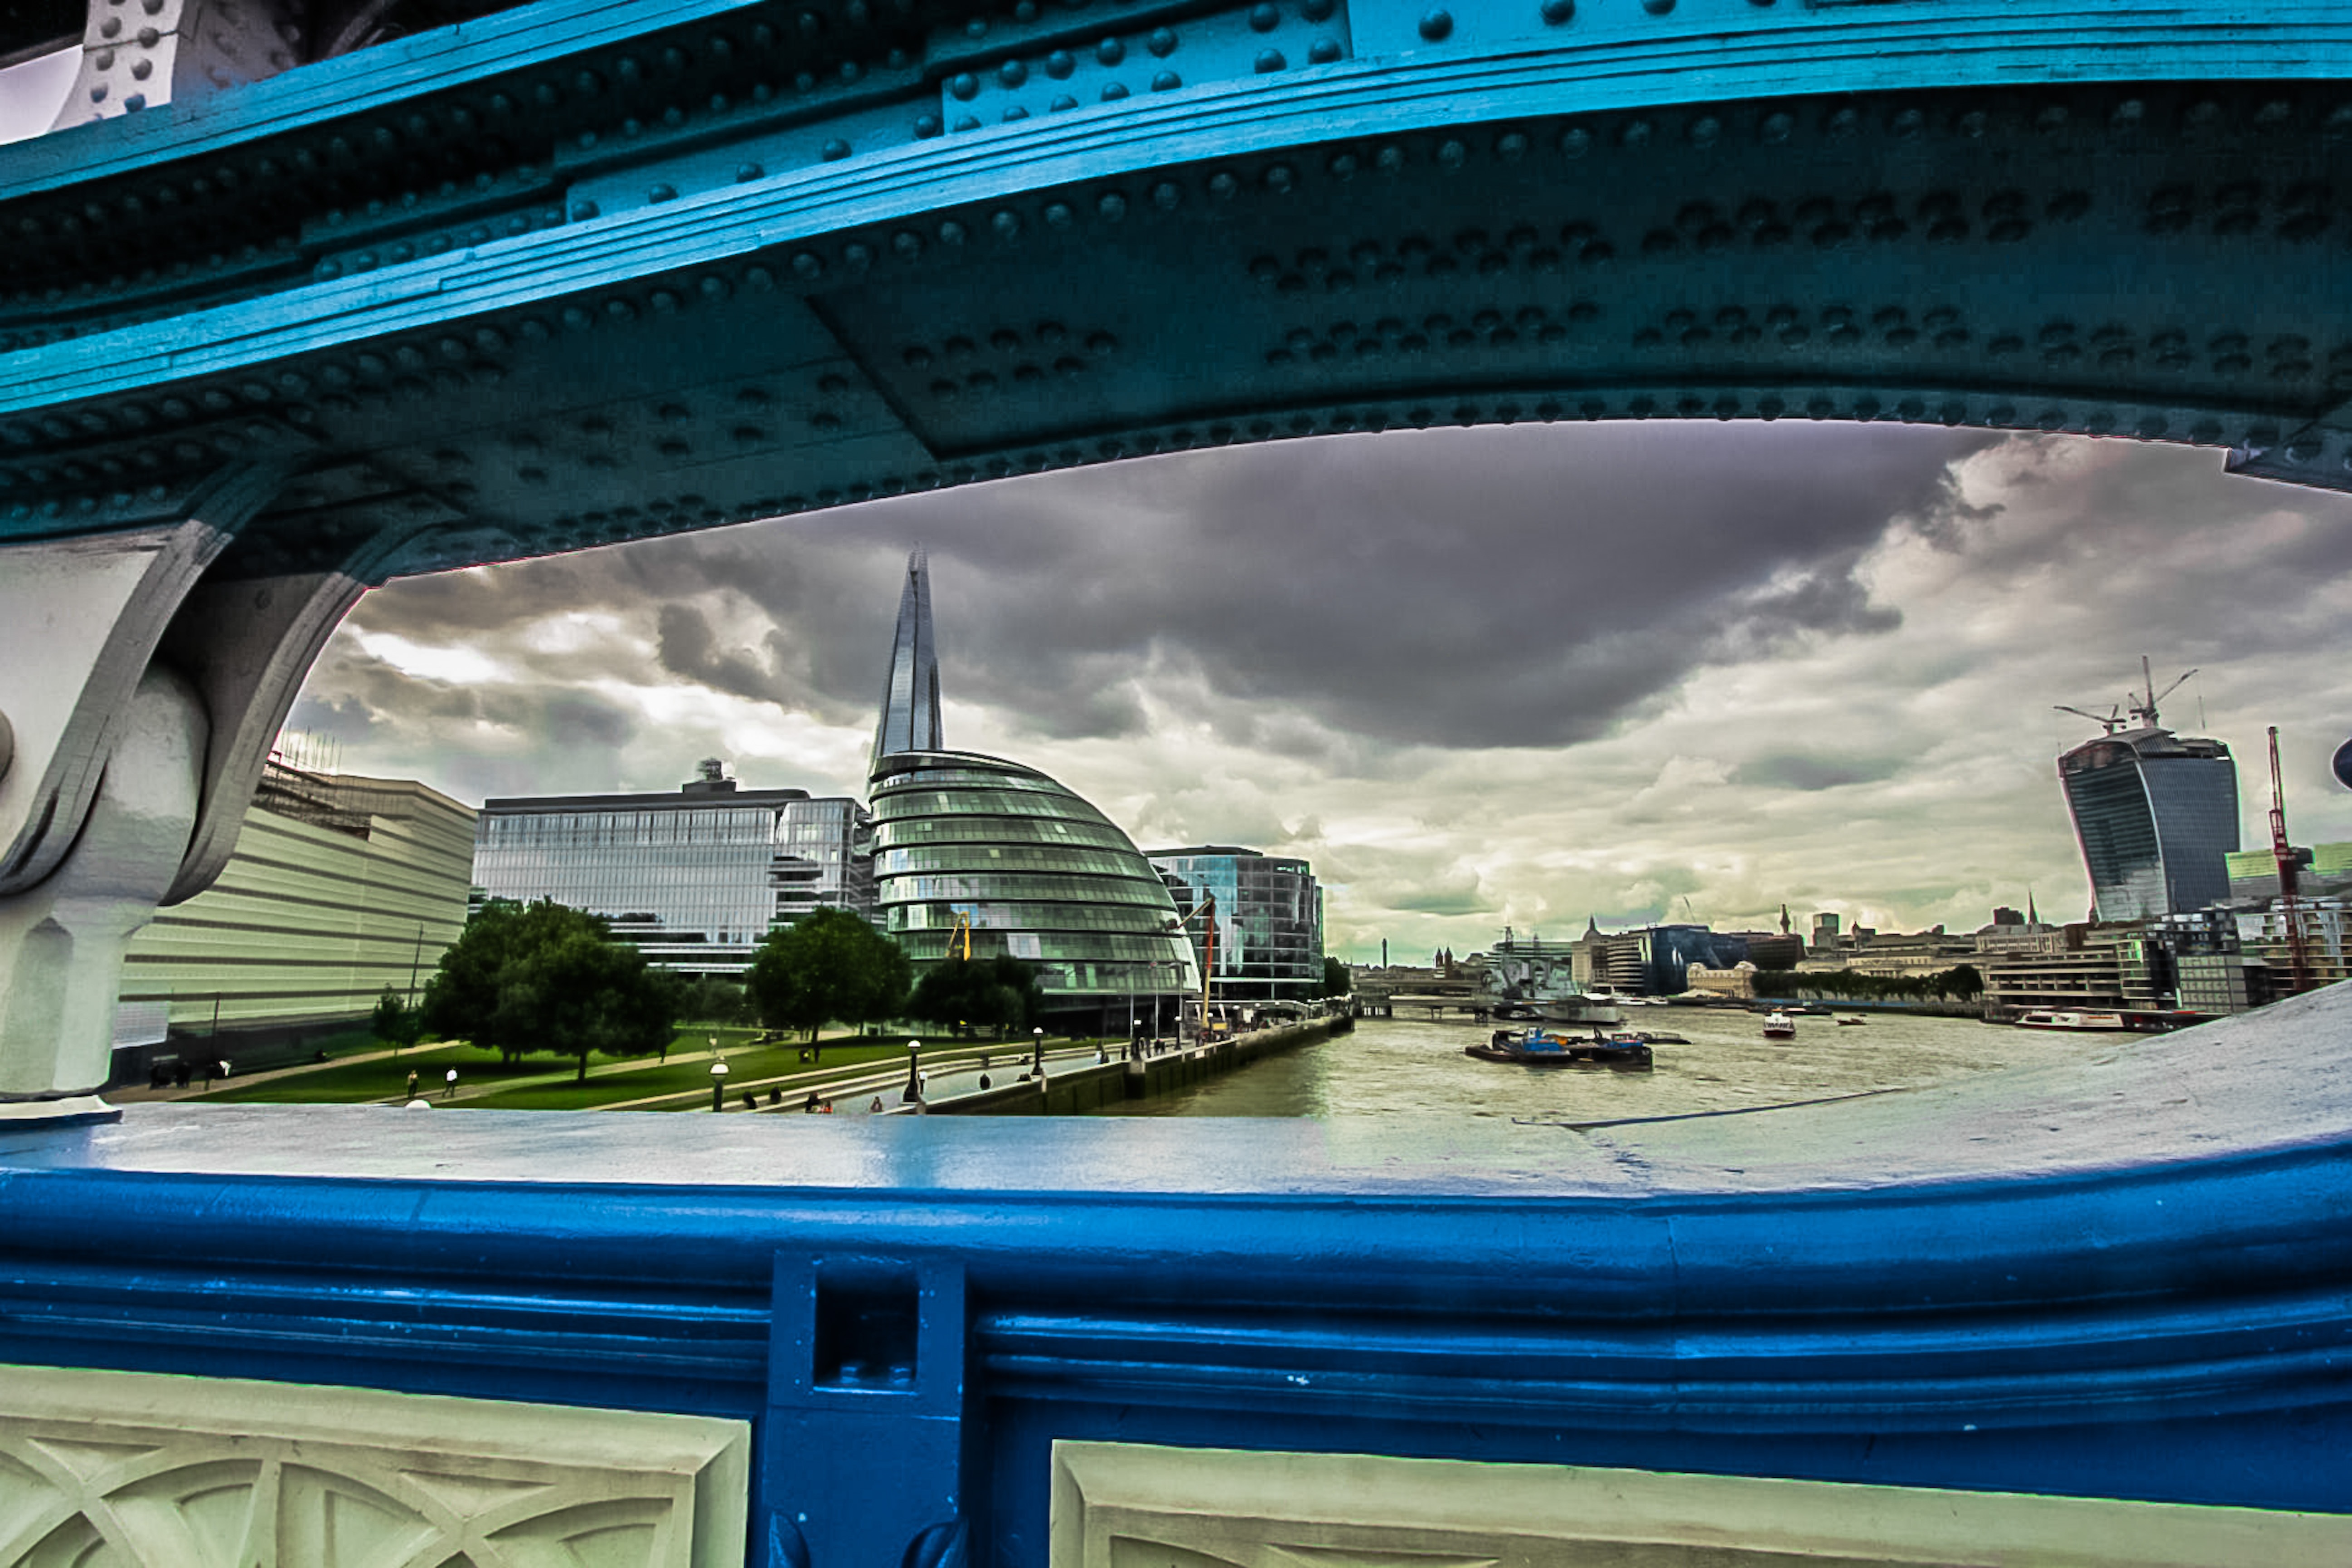
architecture, structure, bridge, photography, overpass, cityscape, panorama, travel, reflection, landmark, blue, stadium, tower bridge, public transport, london, urban area, sport venue